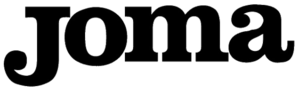
Joma Sport est une marque espagnole de vêtement de sport créée en 1965, la marque JOMA est spécialisée dans le développement et la fabrication de chaussures de sport ainsi que des équipements et d’accessoires de sport.
La Jeunesse sportive madinet Béjaïa, plus couramment abrégé en JSM Béjaia ou encore en JSMB, est un club algérien de football fondé officiellement le 17 mai 1936 et basé dans la ville de Béjaia.